Foreign policy of the Jimmy Carter administration

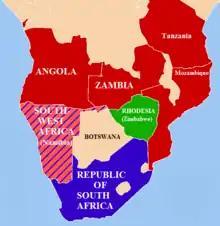
Geopolitical situation in southern Africa, 1978–79.

Following the release of classified documents and an interview with Duane Clarridge, former CIA responsible for operations with the Contras, the "Clarín" showed that with the election of President Jimmy Carter in 1977 the CIA was blocked from engaging in the special warfare it had previously been engaged in. In conformity with the National Security Doctrine, the Argentine military supported U.S. goals in Latin America while they pressured the United States to be more active in counter-revolutionary activities. In 1981, following the election of Ronald Reagan the CIA took over training of the Contras from Batallón 601.